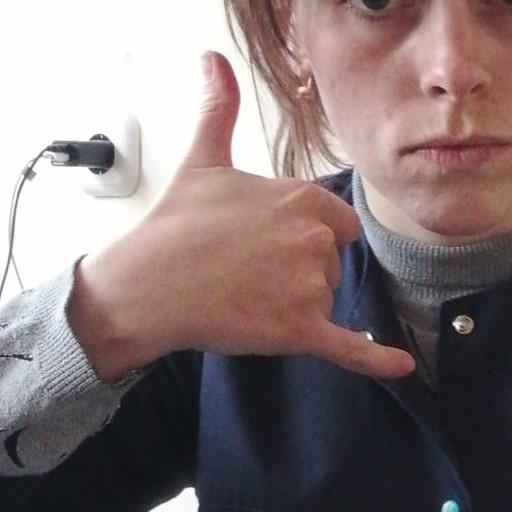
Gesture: call